John Capper

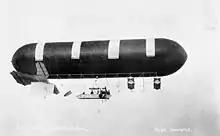
"Nulli Secundus" in flight

Capper not only supervised the British Army's ballooning and airship activities, but took a wider interest in aeronautics. In anticipation of the new airship, he took up the civilian sport of ballooning, flying in competitions initially as assistant to the Hon. C.S. Rolls and later with his own balloon "Pegasus" and his wife as assistant. These included the man-lifting "war kites" developed by Samuel Franklin Cody and the early work on aeroplanes by both Cody and J. W. Dunne. He also conducted fact-finding visits to the US, where he and his wife befriended the Wright brothers and became involved in protracted but ultimately futile negotiations for the War Office to buy a Wright machine.